Hogchoker

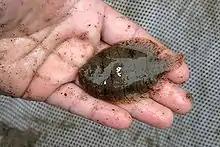
From Sabine River, Texas

Hogchokers are sometimes offered for sale in aquarium stores, often marketed as "freshwater flounder" or "freshwater fluke". This is not entirely accurate, however. While some species of full freshwater flatfish exist from Southeast Asia and South America, the hogchoker is thought to be a species of coastal estuaries and mud flats. While some aquarists have kept specimens for their whole lives in freshwater, it is not known whether or not they can thrive without salt. Large adult specimens have been found quite regularly up the Mississippi, Hudson, and East Rivers, so long as the bottom is soft sand and rich enough to cultivate small invertebrates on the substrate. They spend their time in aquariums attached to rocks, driftwood, and the glass, using their bellies as suction cups in much the same manner as hillstream loaches. They are known to spawn in various salinities but prefer moderate salinities of 10 to 16 parts per thousand and a temperature of around 25 °C. After hatching the larvae move upstream into freshwater. In Spring they migrate back downstream to spawn.